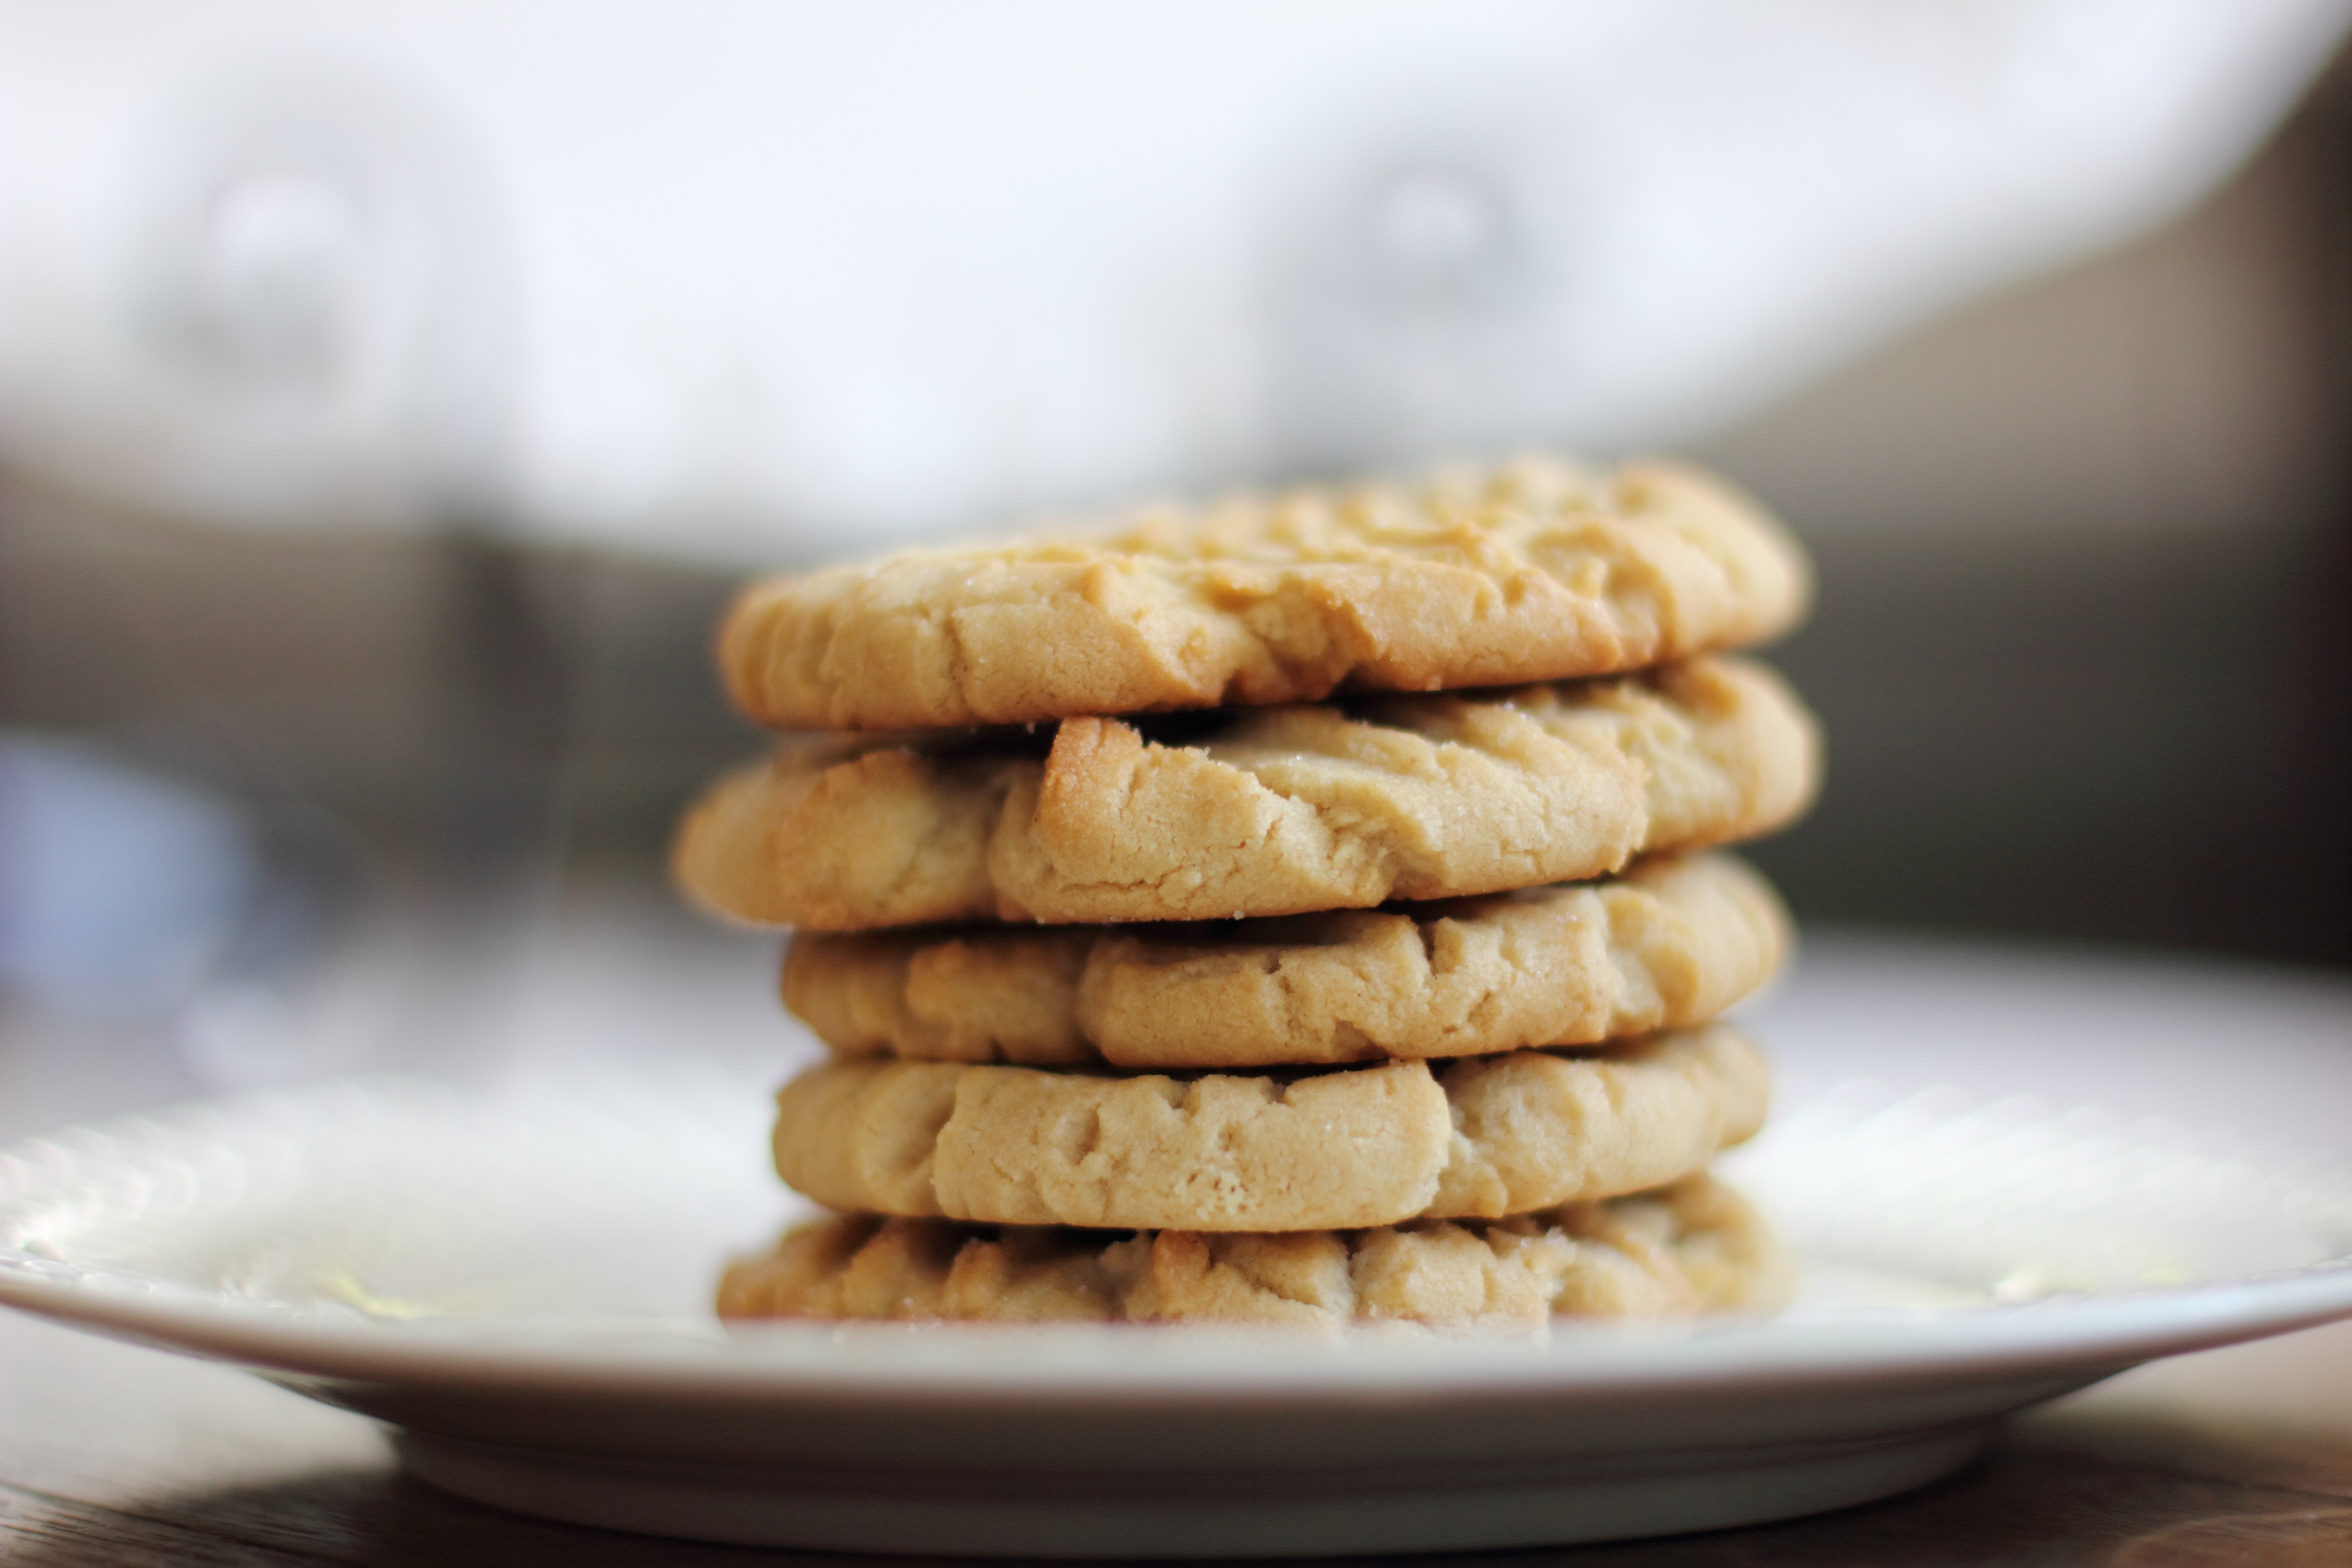
dish, meal, food, produce, breakfast, baking, snack, cookie, dessert, delicious, baked, cookies, sugar, sweets, baked goods, flavor, snickerdoodle, snack food, cookies and crackers, peanut butter cookie